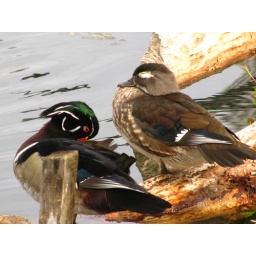
5-18-2010 Wood ducks in tree